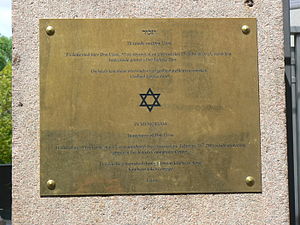
Dan Uzan / Hæder
Mindeplade for Dan Uzan.
Dan Uzan var en dansk-jødisk basketballspiller, fodboldspiller, cand.polit. og dørmand ved Synagogen i Krystalgade. Han blev myrdet ved skuddramaerne i København den 14. og 15. februar 2015 af en dansk-palæstinensisk terrorist.